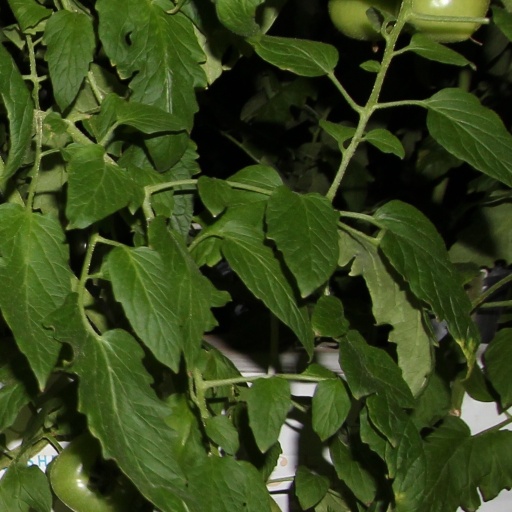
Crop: tomato